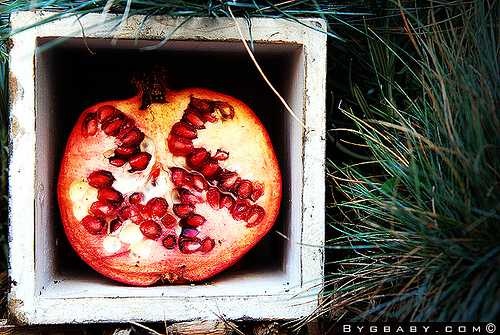
Label: Pomegranate